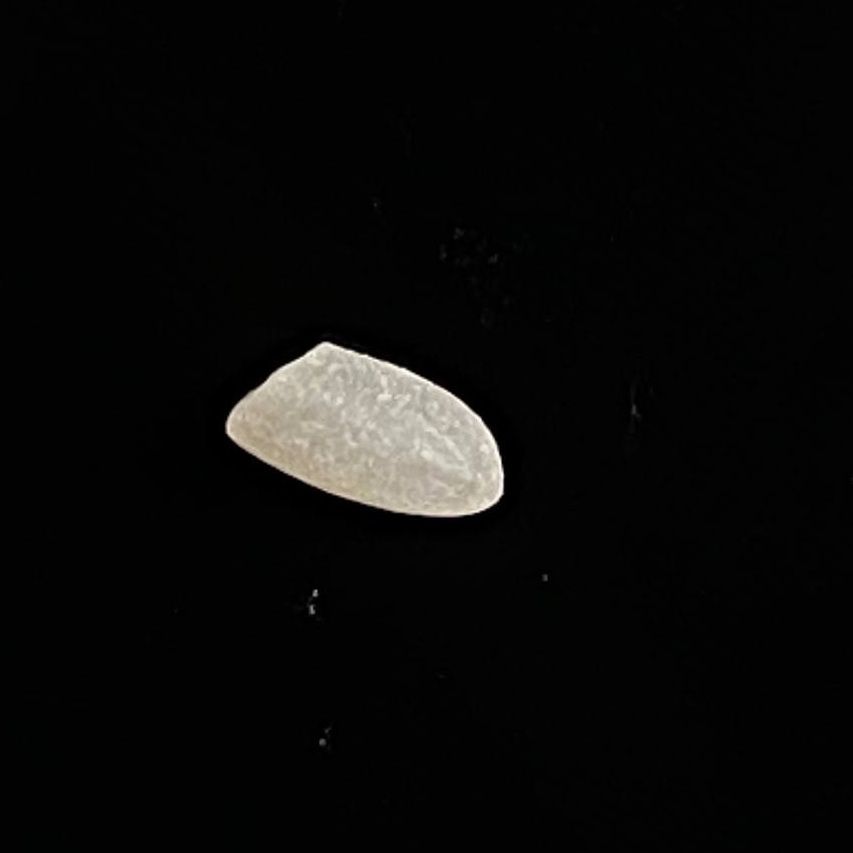
Rice variety: Chinigura_Polao